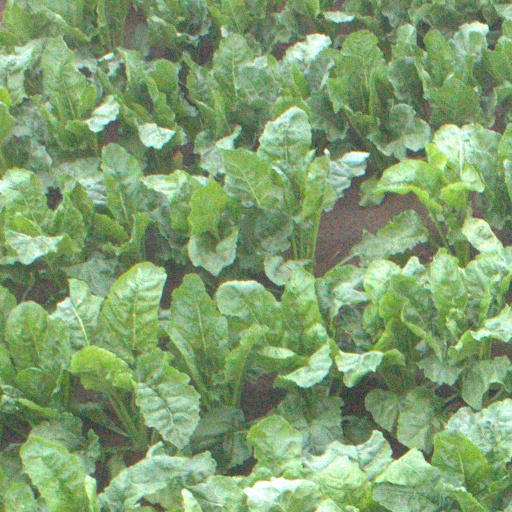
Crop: sugar beet